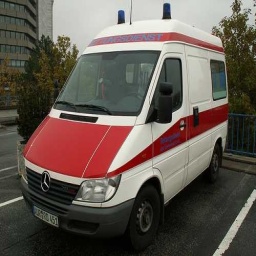
Label: ambulance